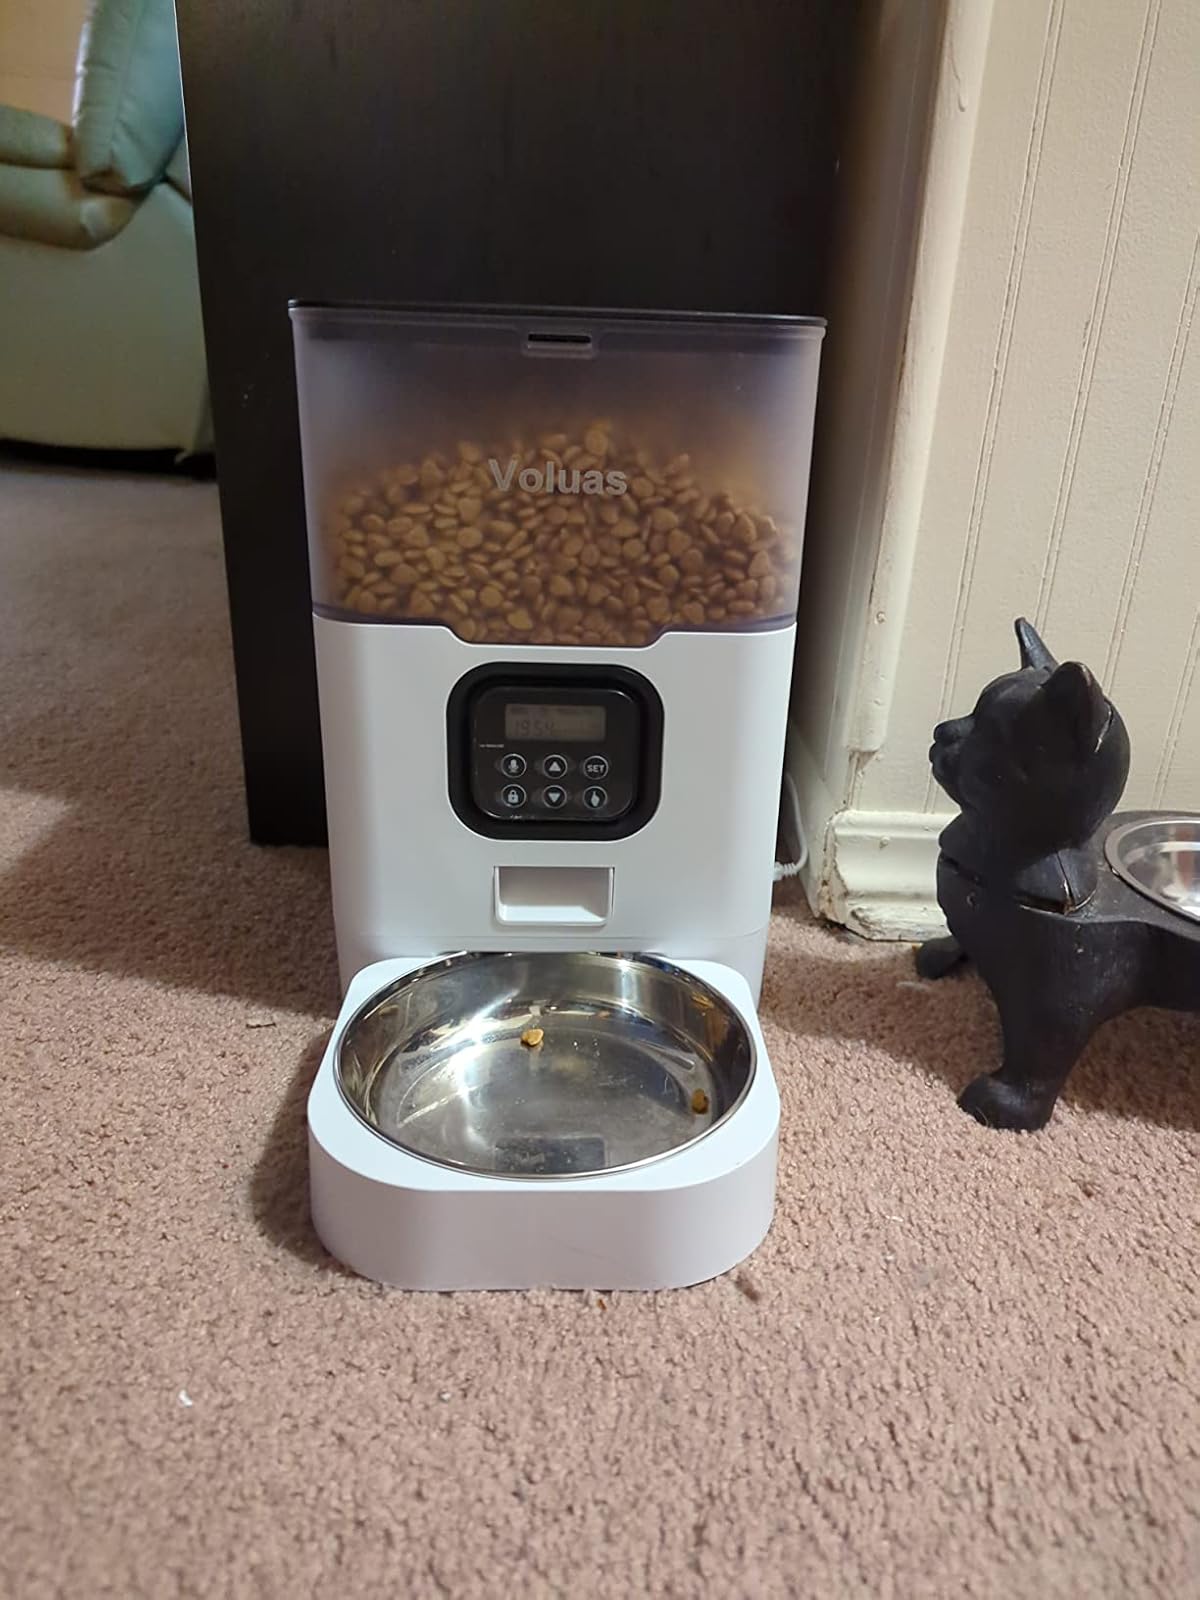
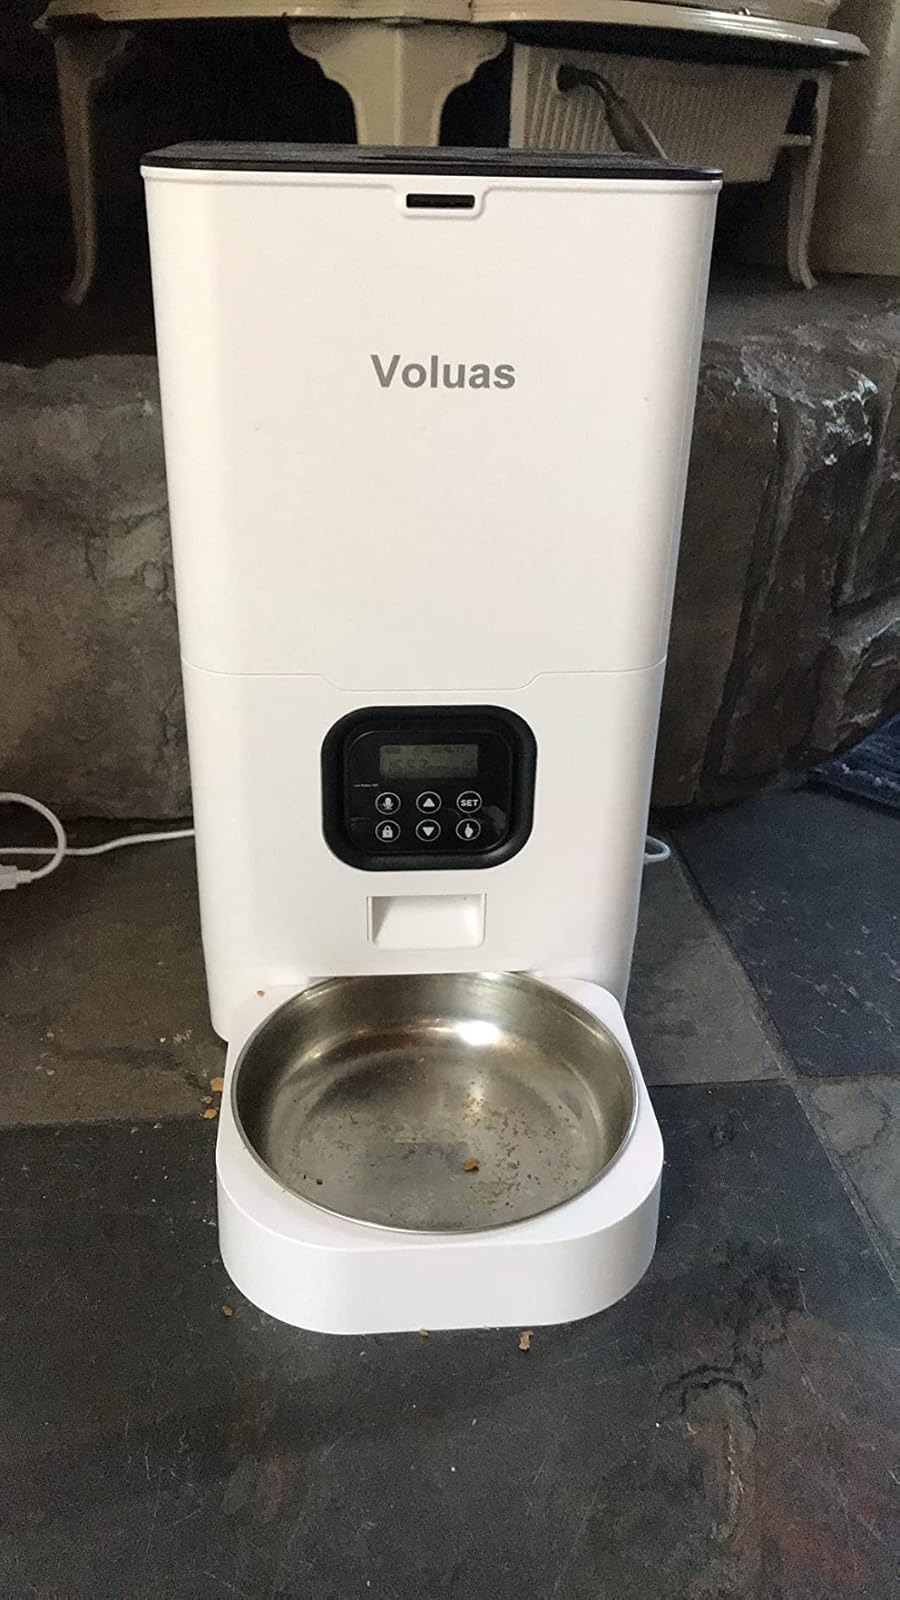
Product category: items_feeder
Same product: no